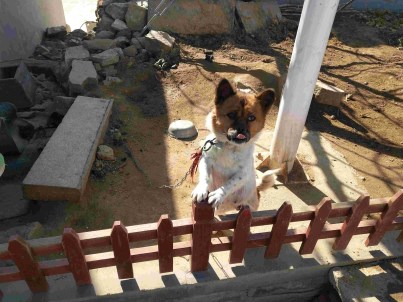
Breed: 3336-n000121-chinese_rural_dog